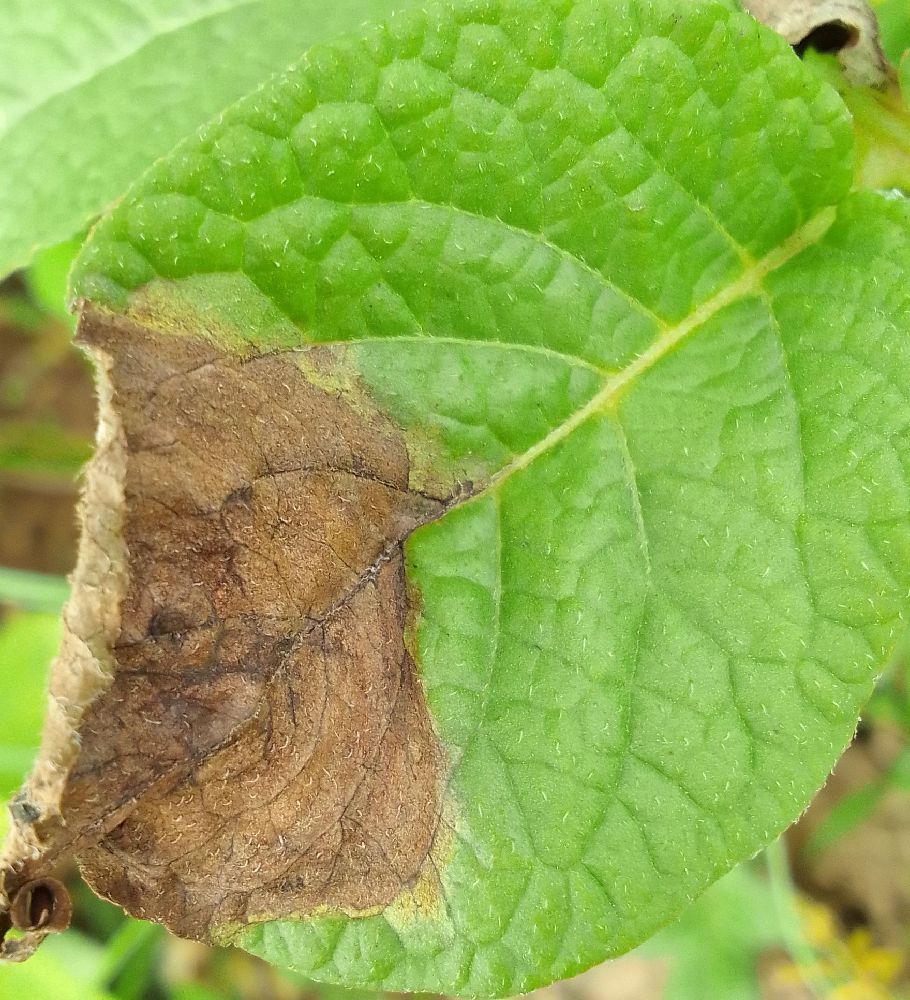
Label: Late blight